Patrick Kaufusi

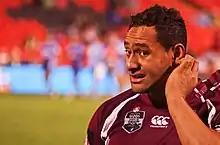
Kaufusi playing for the Queensland Under 20s side in 2013

From 2012 to 2014, Kaufusi played for the North Queensland Cowboys' NYC team. On 20 April 2013, he played for the Queensland Under-20s team against the New South Wales Under-20s team. On 3 October 2013, he re-signed with the Cowboys on a 3-year contract. In September 2014, Kaufusi was named in the Junior Kangaroos train-on squad.